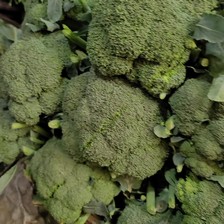
Label: others